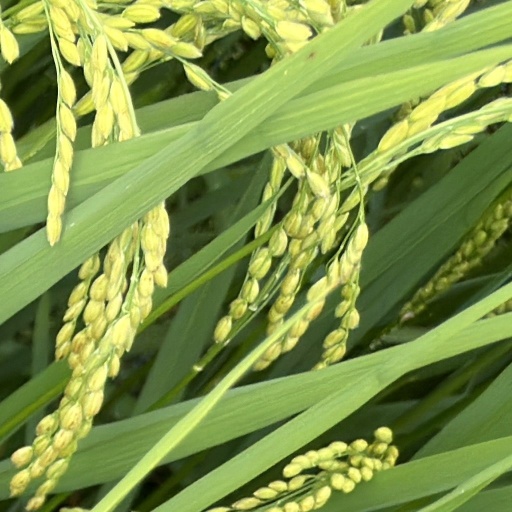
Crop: rice